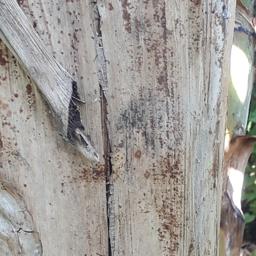
Label: PSEUDOSTEM WEEVIL